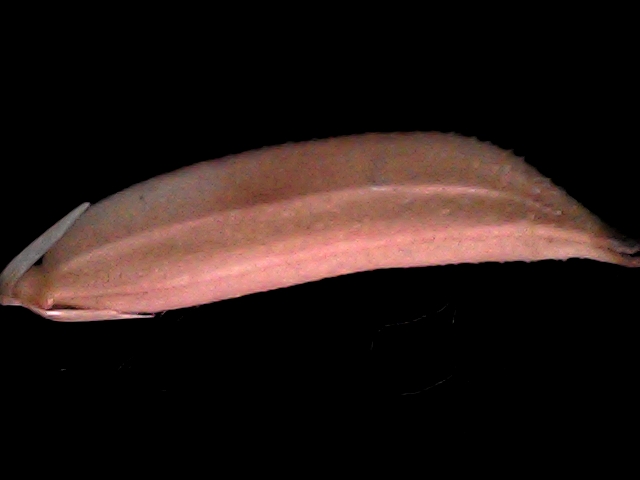
Rice variety: BD70